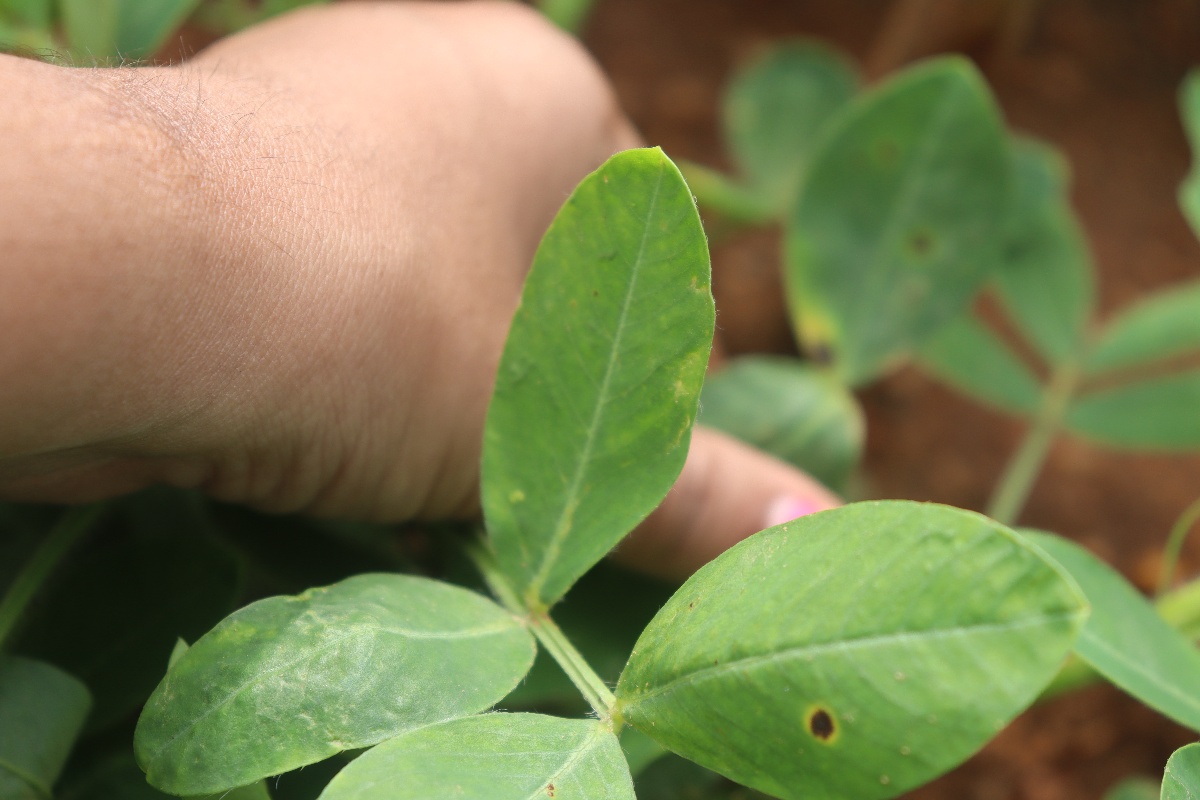
Label: early_leaf_spot